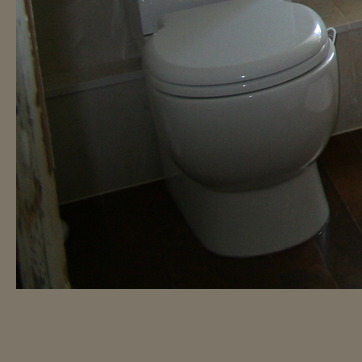
Material: ceramic